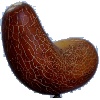
Label: Cucumber Ripe 1